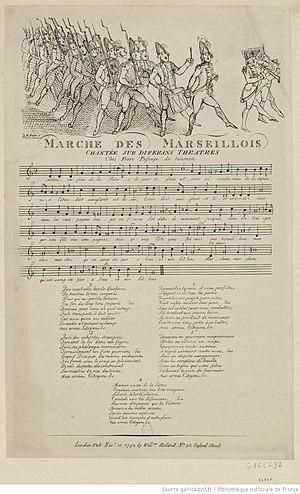
Marseille est une commune du Sud-Est de la France, chef-lieu du département des Bouches-du-Rhône et préfecture de la région Provence-Alpes-Côte d'Azur.
Claude Balbastre, né le 8 décembre 1724 à Dijon et mort le 9 mai 1799 à Paris, est un organiste, claveciniste et compositeur français.
L’histoire de Marseille retrace les 2 600 ans de la cité depuis sa fondation.